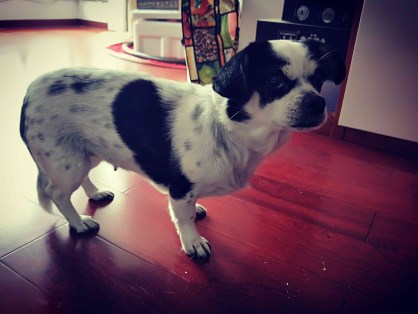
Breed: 3336-n000121-chinese_rural_dog